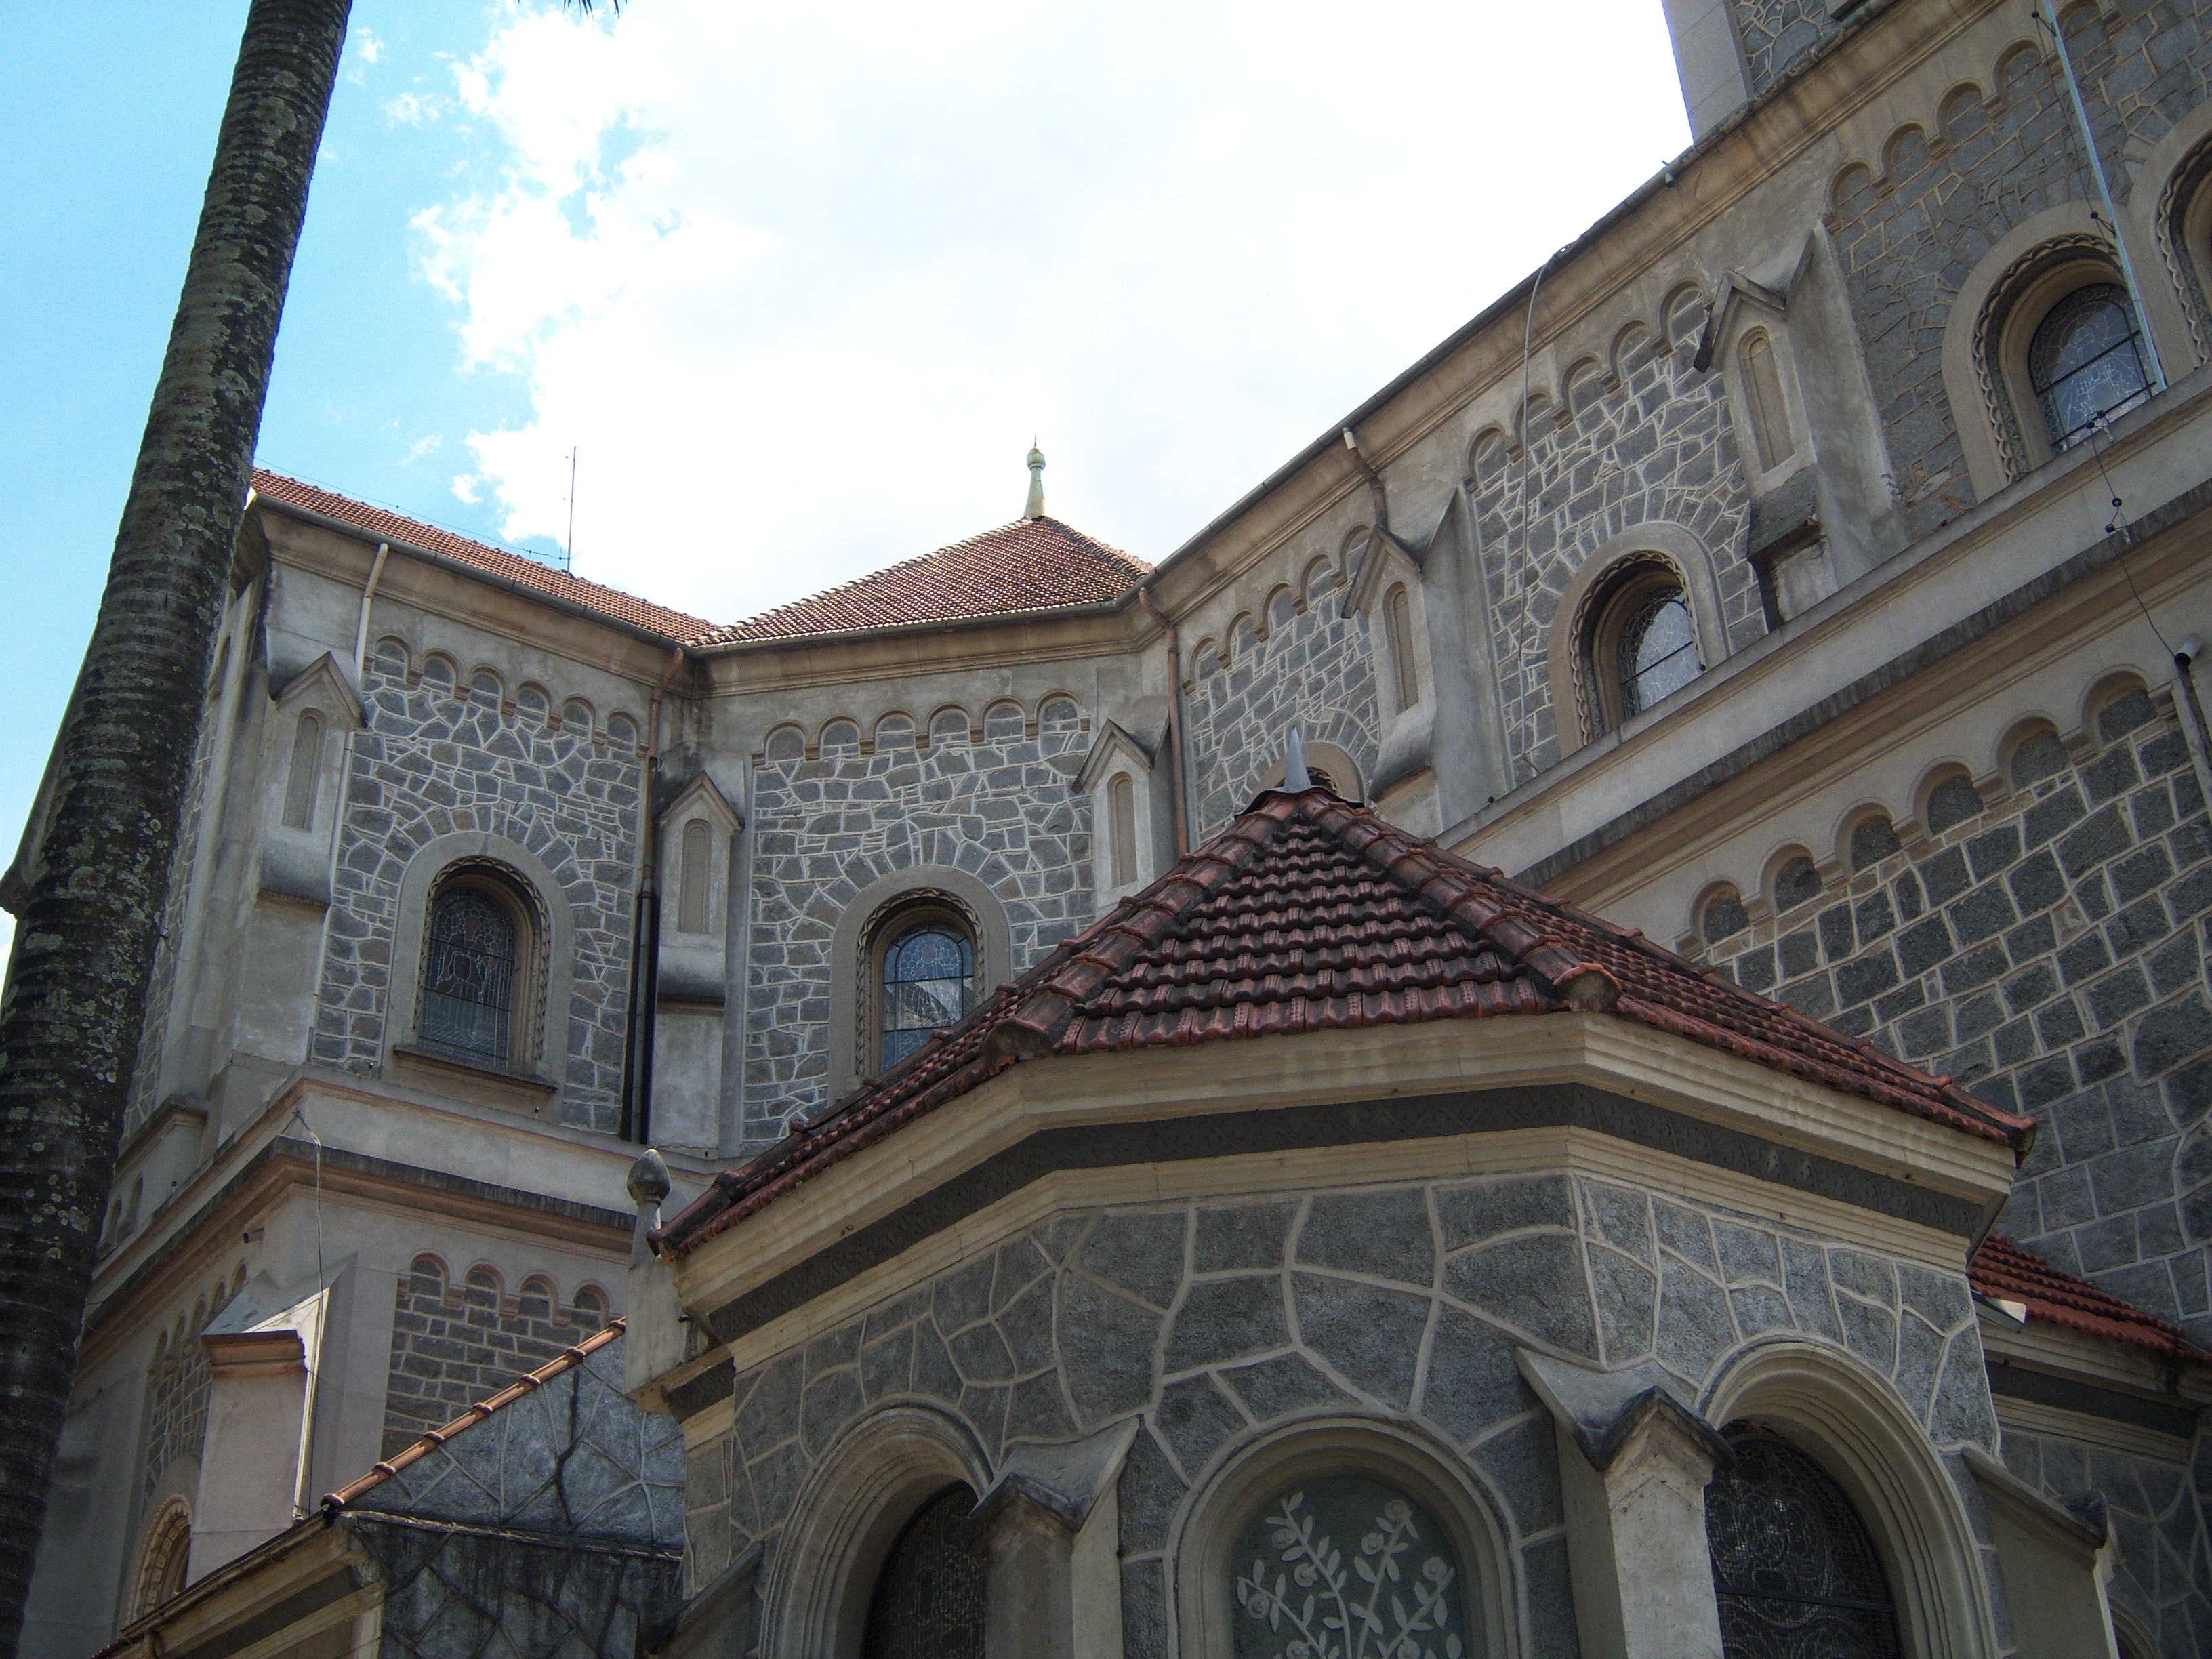
architecture, building, palace, facade, church, cathedral, place of worship, synagogue, basilica, estate, sao paulo, ancient history, church of consolation